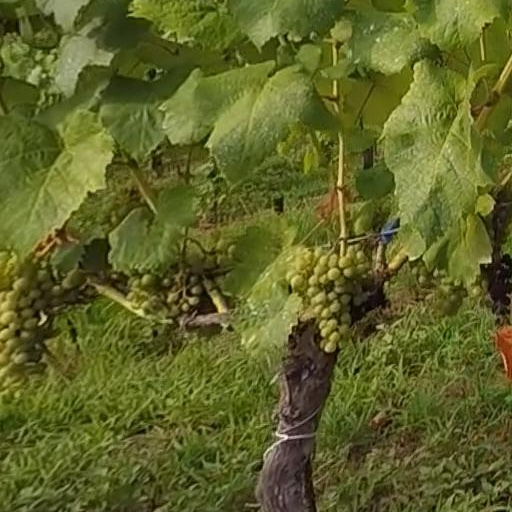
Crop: grape